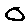
Label: 0